Sirpur Lake

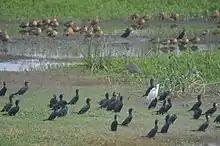

The lake was recognized by BirdLife International as one of the 19 important bird areas (IBAs) of Madhya Pradesh in 2015.